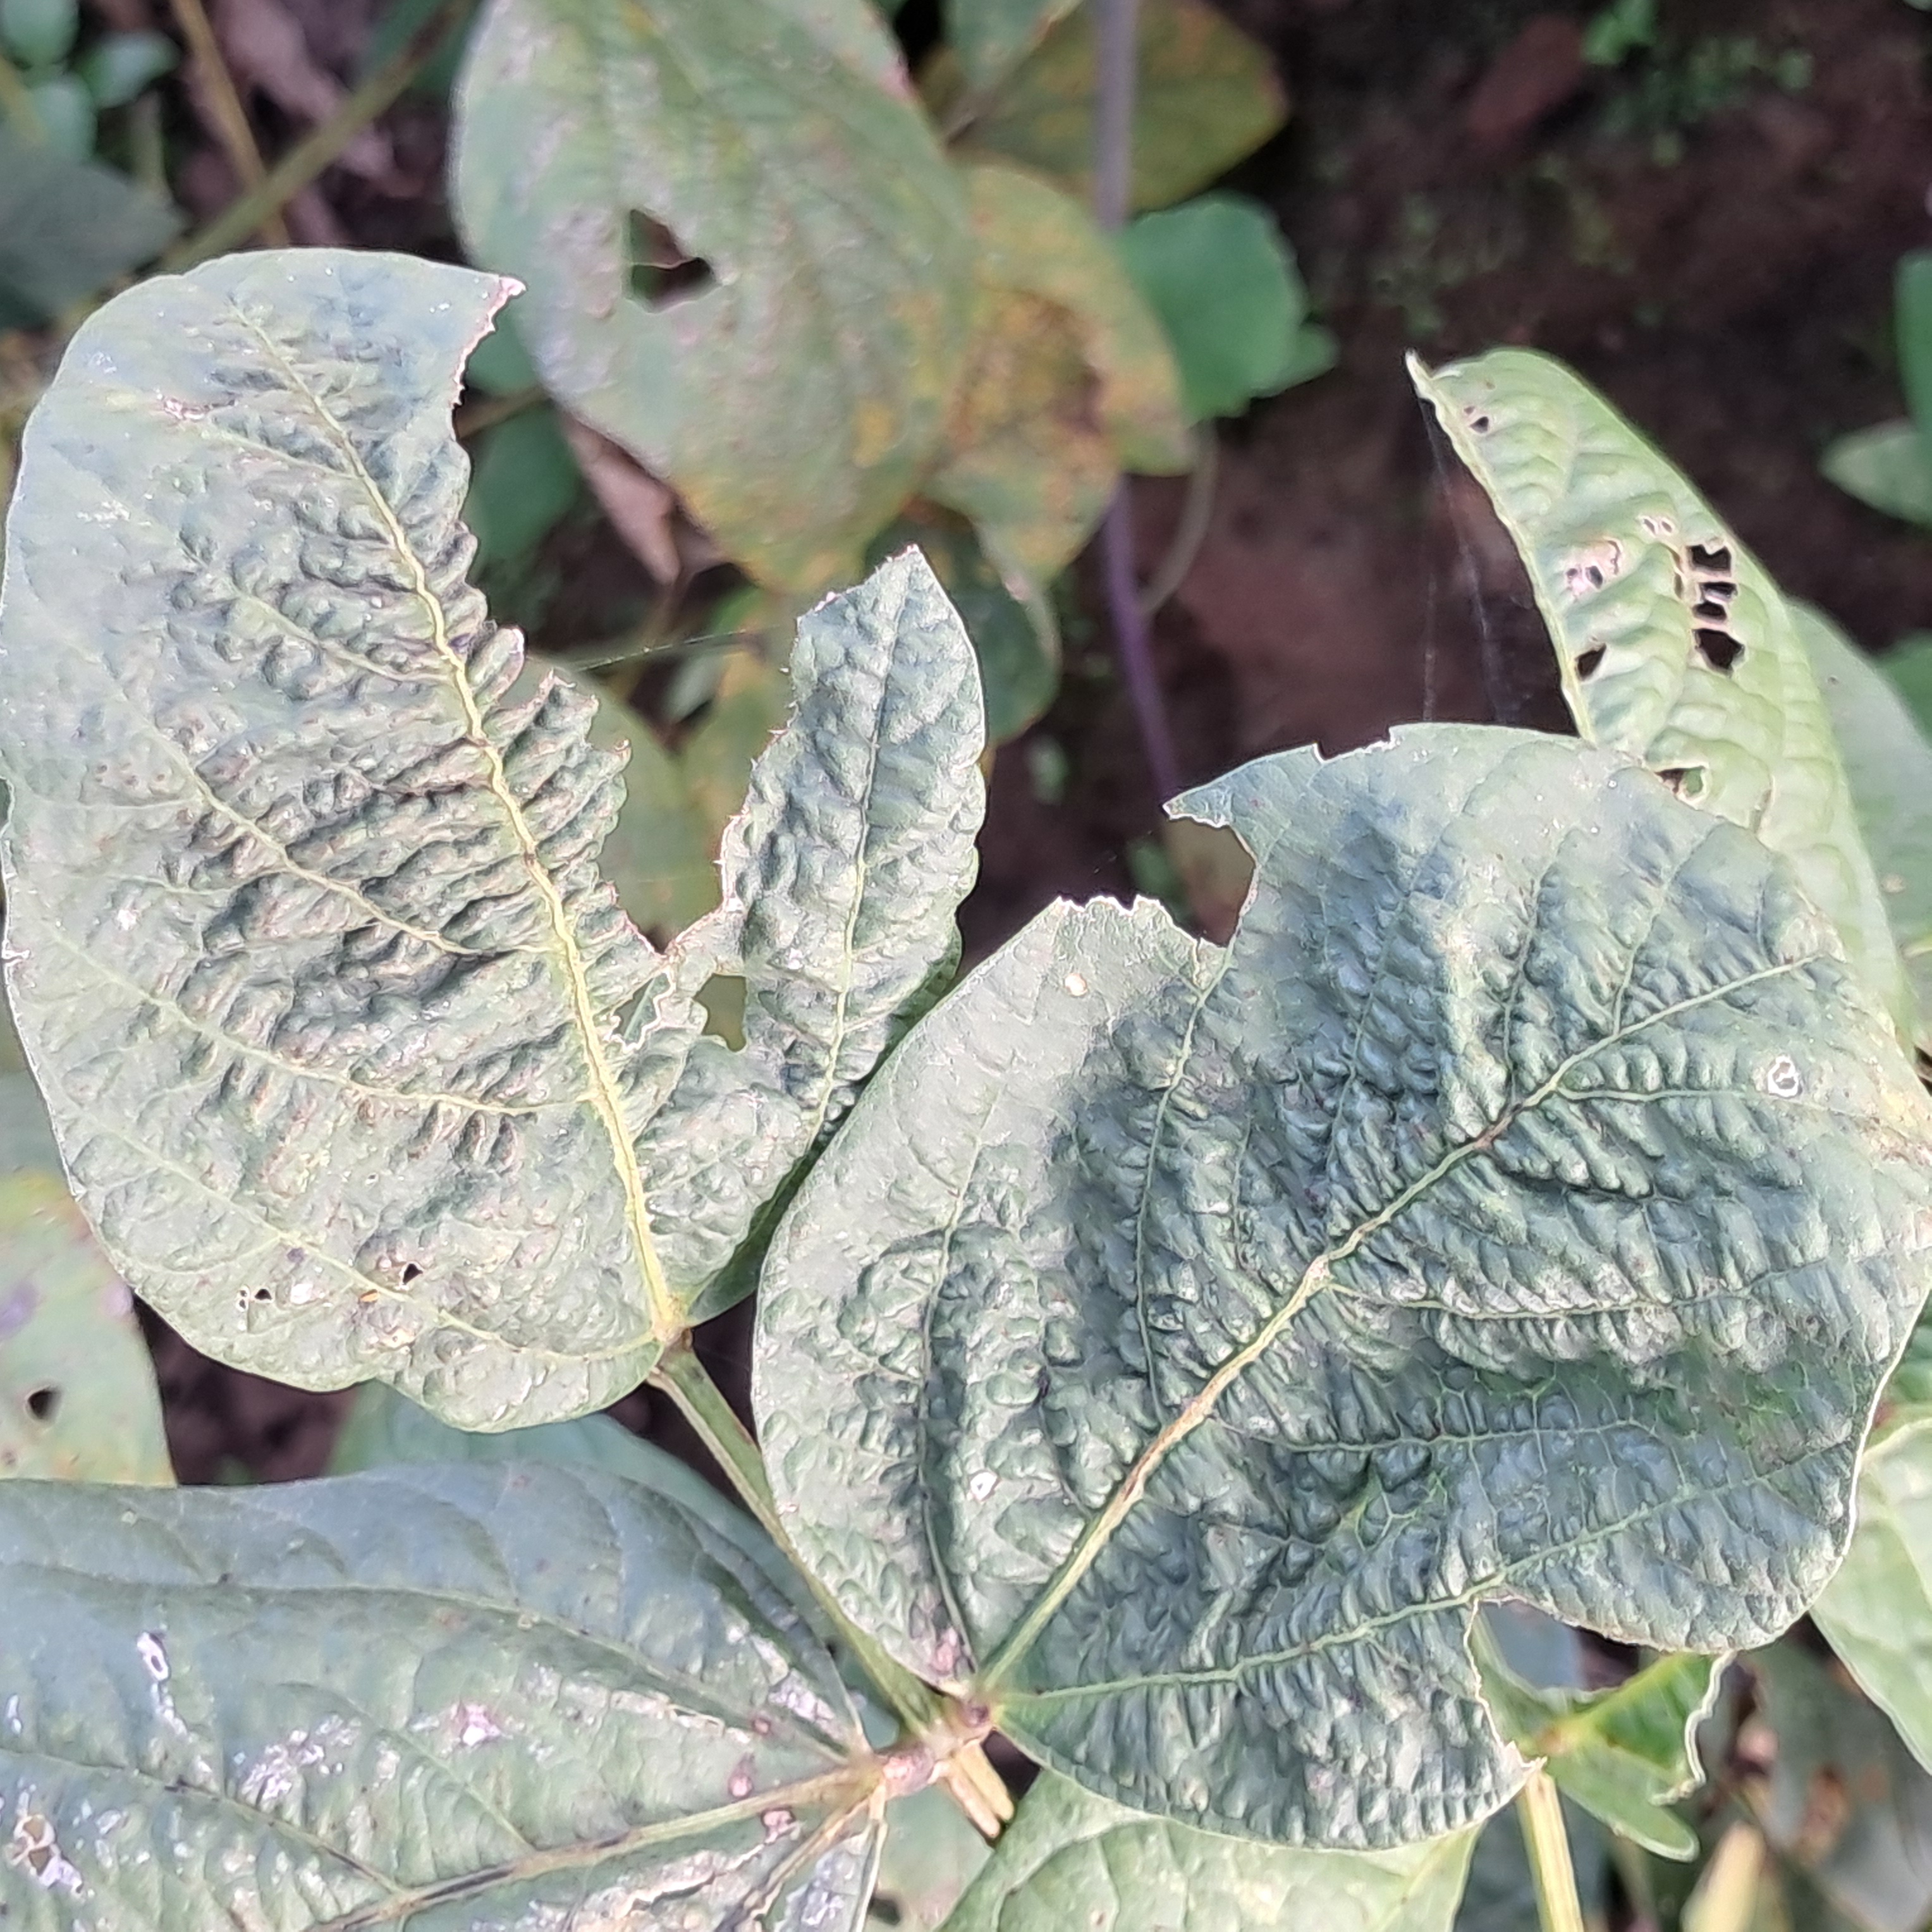
Label: Mosaic